Joseph Joachim

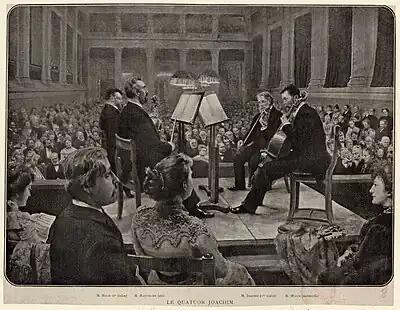
The Joachim Quartet performing in the Sing-Akademie zu Berlin—an engraving based on a painting (currently lost) by Felix Possart, published as a "Beilage" to the 4/5 (1903), between pp. 240 and 241.

On 10 May 1863 Joachim married the contralto Amalie Schneeweiss (stage name: Amalie Weiss) (1839–99). Amalie gave up her own promising career as an opera singer and gave birth to six children. She continued to perform in oratorios and to give lieder recitals. In 1865 Joachim quit the service of the King of Hanover in protest, when the Intendant (artistic director) of the Opera refused to advance one of the orchestral players (Jakob Grün) because of the latter's Jewish birth. In 1866, as a result of the Austro-Prussian War, in which Prussia and its capital Berlin became the dominant German state and city, Joachim moved to Berlin, where he was invited to help found, and to become the first director of, a new department of the Royal Academy of Music, concerned with musical performance and called the Hochschule für ausübende Tonkunst.